Electric vehicle warning sounds

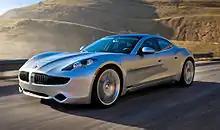
The Fisker Karma has an automatic warning sound-generator.

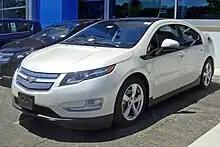
The 2011 Chevrolet Volt includes a manually activated warning sound.

Fisker Automotive developed a sound-generator that was incorporated in its Fisker Karma luxury plug-in hybrid electric vehicle, released in 2011. According to the car manufacturer, the sound is designed to both alert pedestrians and enhance the driver experience, and the warning noise will be emitted automatically. The Fisker Karma emits a sound through a pair of external speakers embedded in the bumper. According to a company spokesman the sound is a mix between a "Formula One car and a starship".